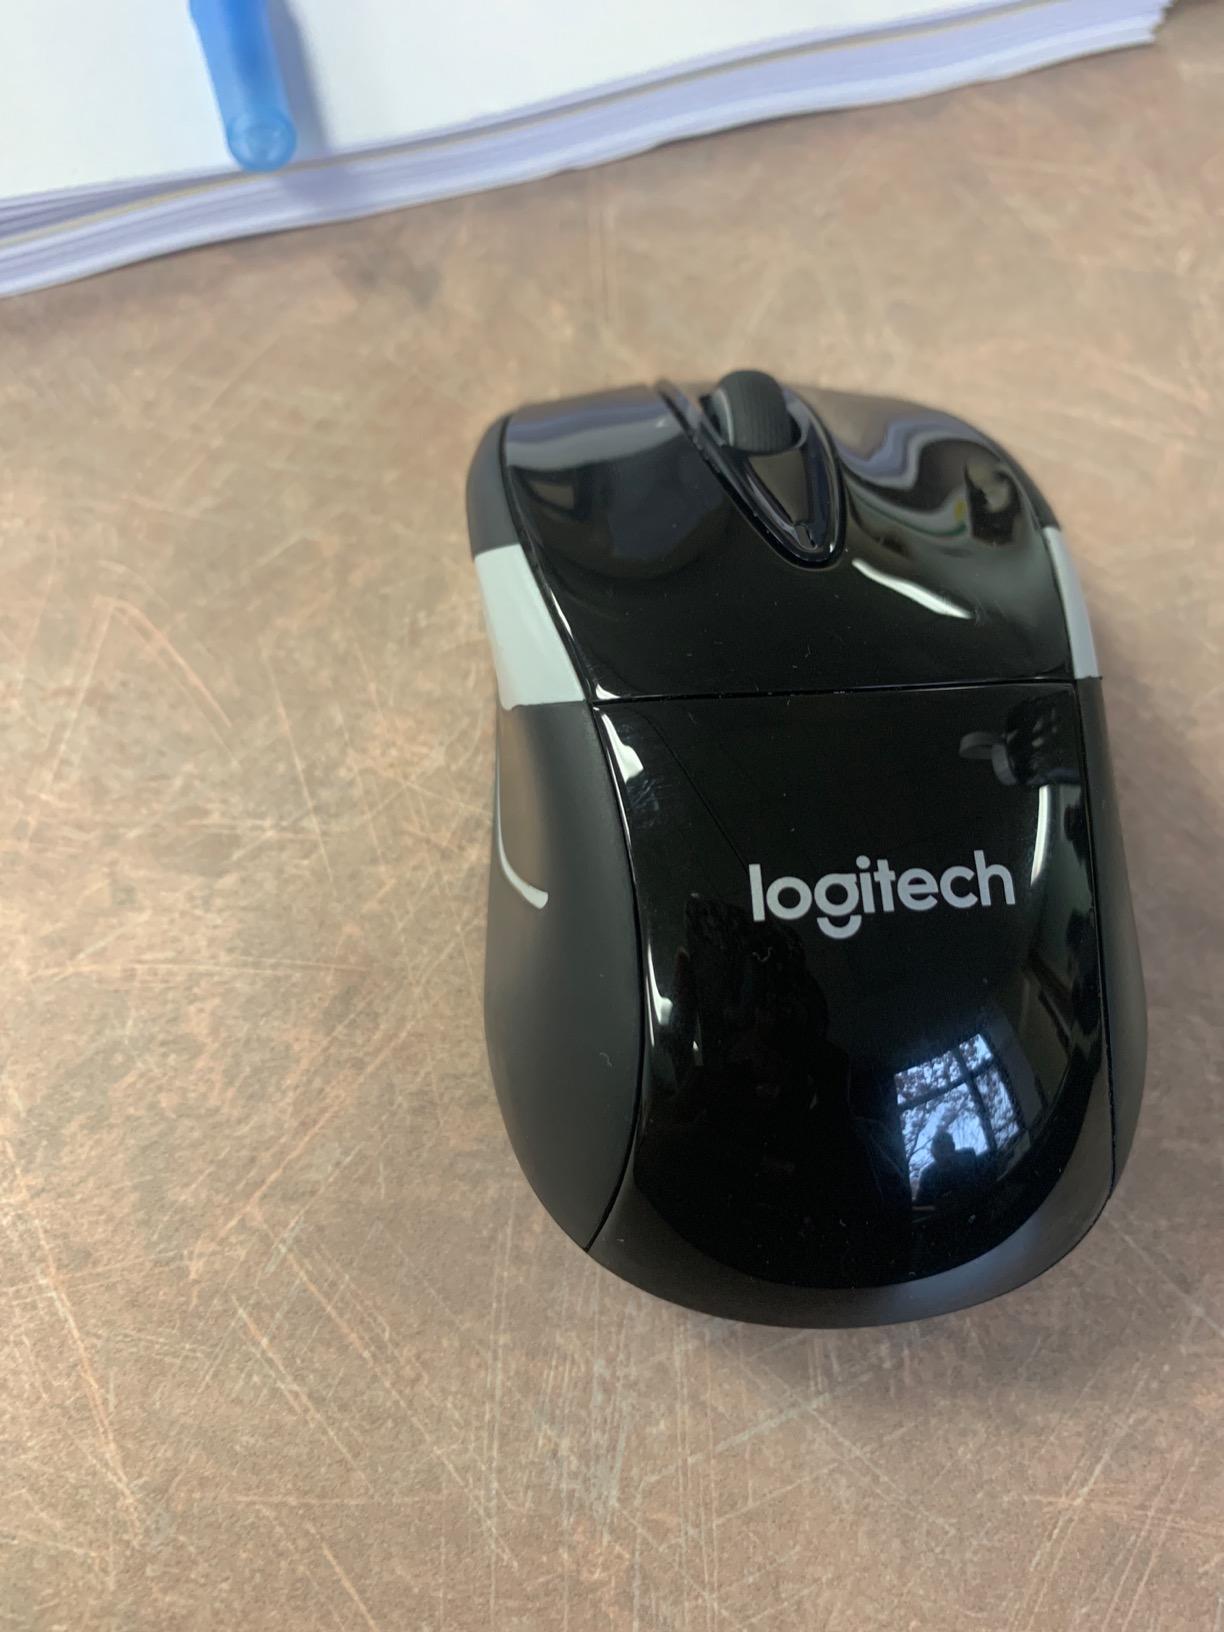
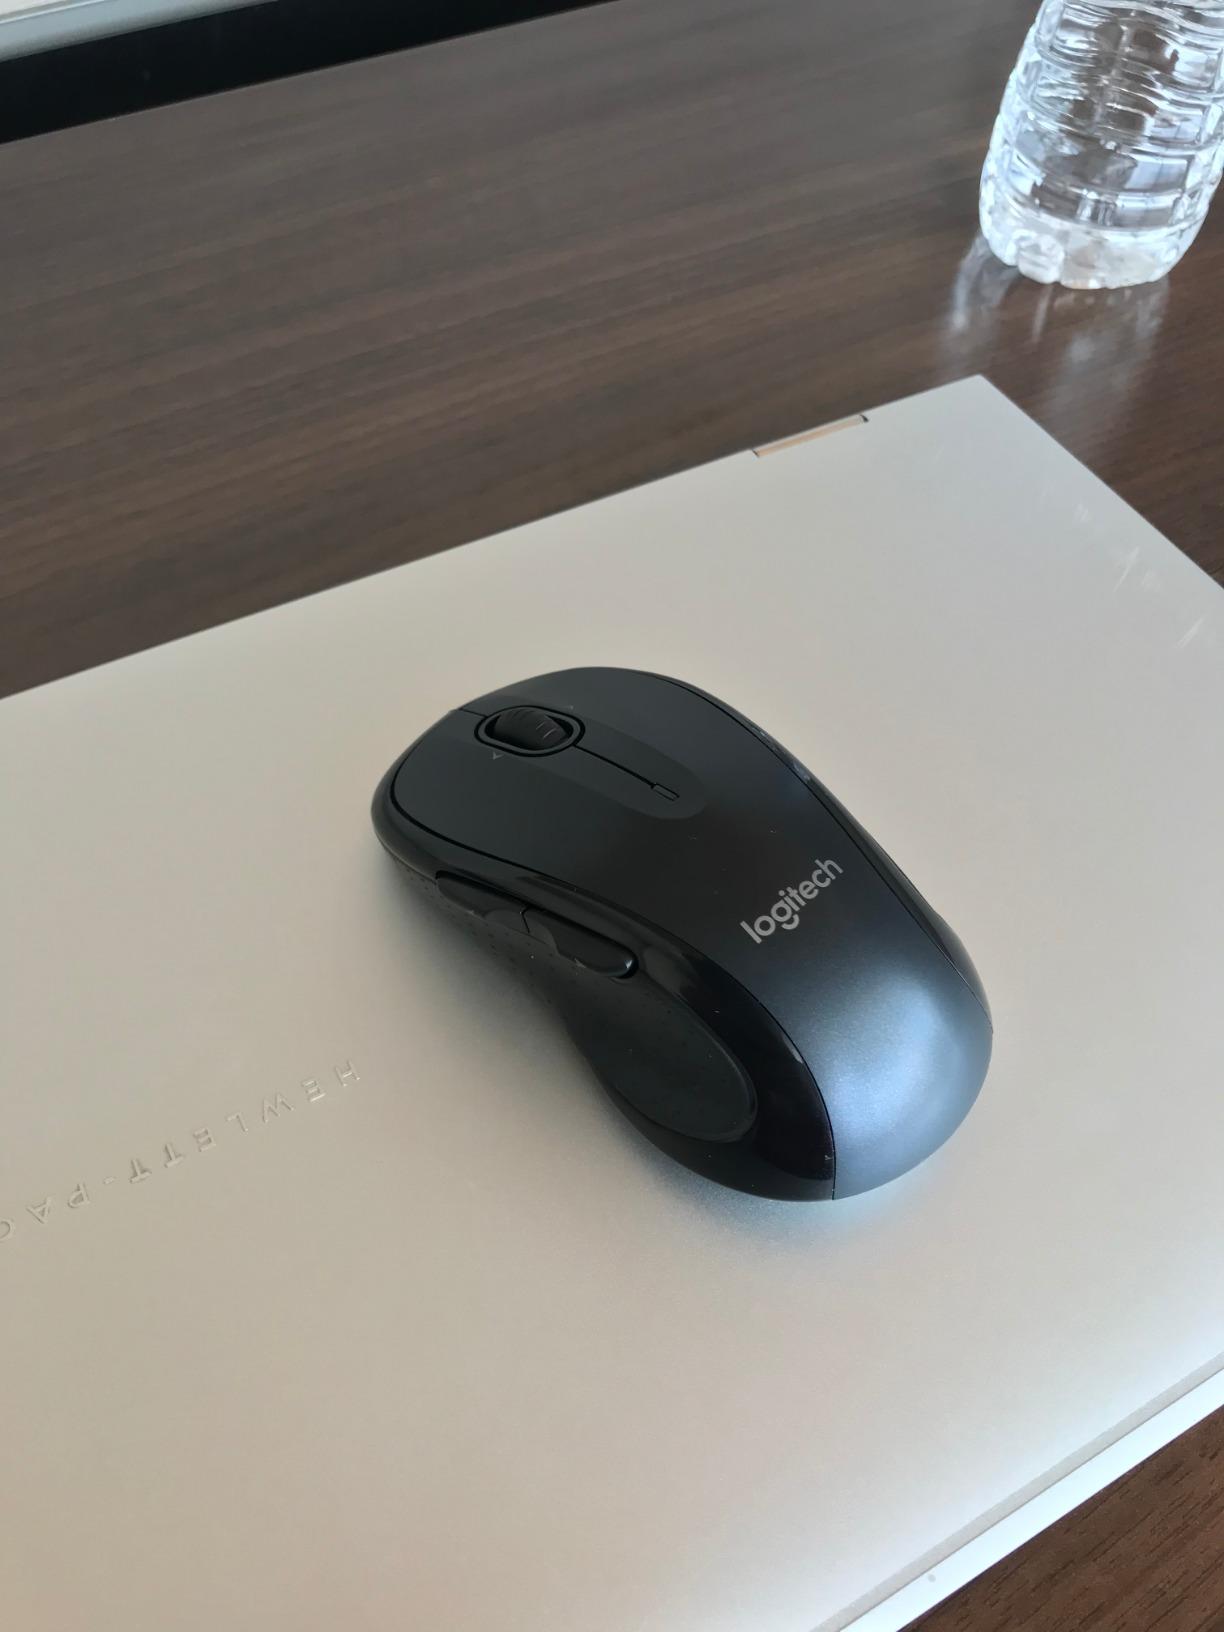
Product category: mouse
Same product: no